Tonka

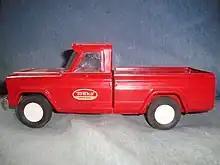
1960s Tonka truck

After some modifications to the design by Alvin Tesch and the addition of a new logo created by Erling Eklof, the company began selling metal toys, which soon became the primary business. The logo was based on a University of Minnesota drafting student's sketch by Donald B. Olson, who later became the company's Chief Industrial Engineer. The logo used the Dakota Sioux word "tanka", which means "great" or "big".